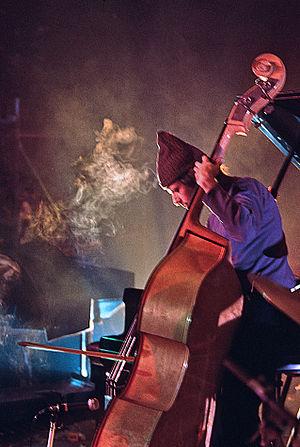
Alan Silva est un contrebassiste, violoniste, altiste et claviériste de free jazz et de musique expérimentale américain.